Dreyse M1907

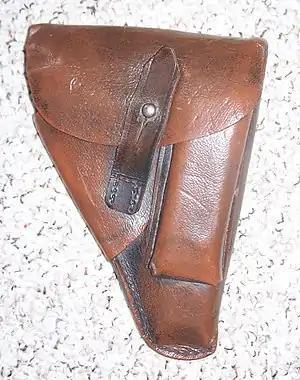
Presstoff late-war holster issued to Volksgrenadiers

The Model 1907 Dreyse pistol was designed by Louis Schmeisser (who had previously worked with Theodor Bergmann on the Bergmann machine gun) in 1905–1906 and were marketed from 1907 onward. The first gun, the 7.65 mm Auto is the most unusual. Most of the cranked slide lies along the top of the barrel, with a short section projecting down behind the chamber to serve as the breech block.